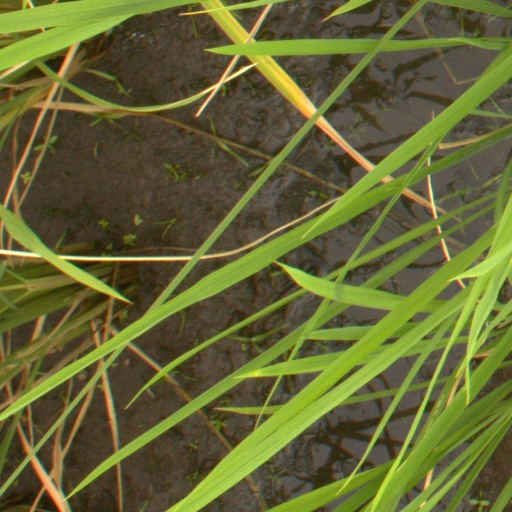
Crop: rice